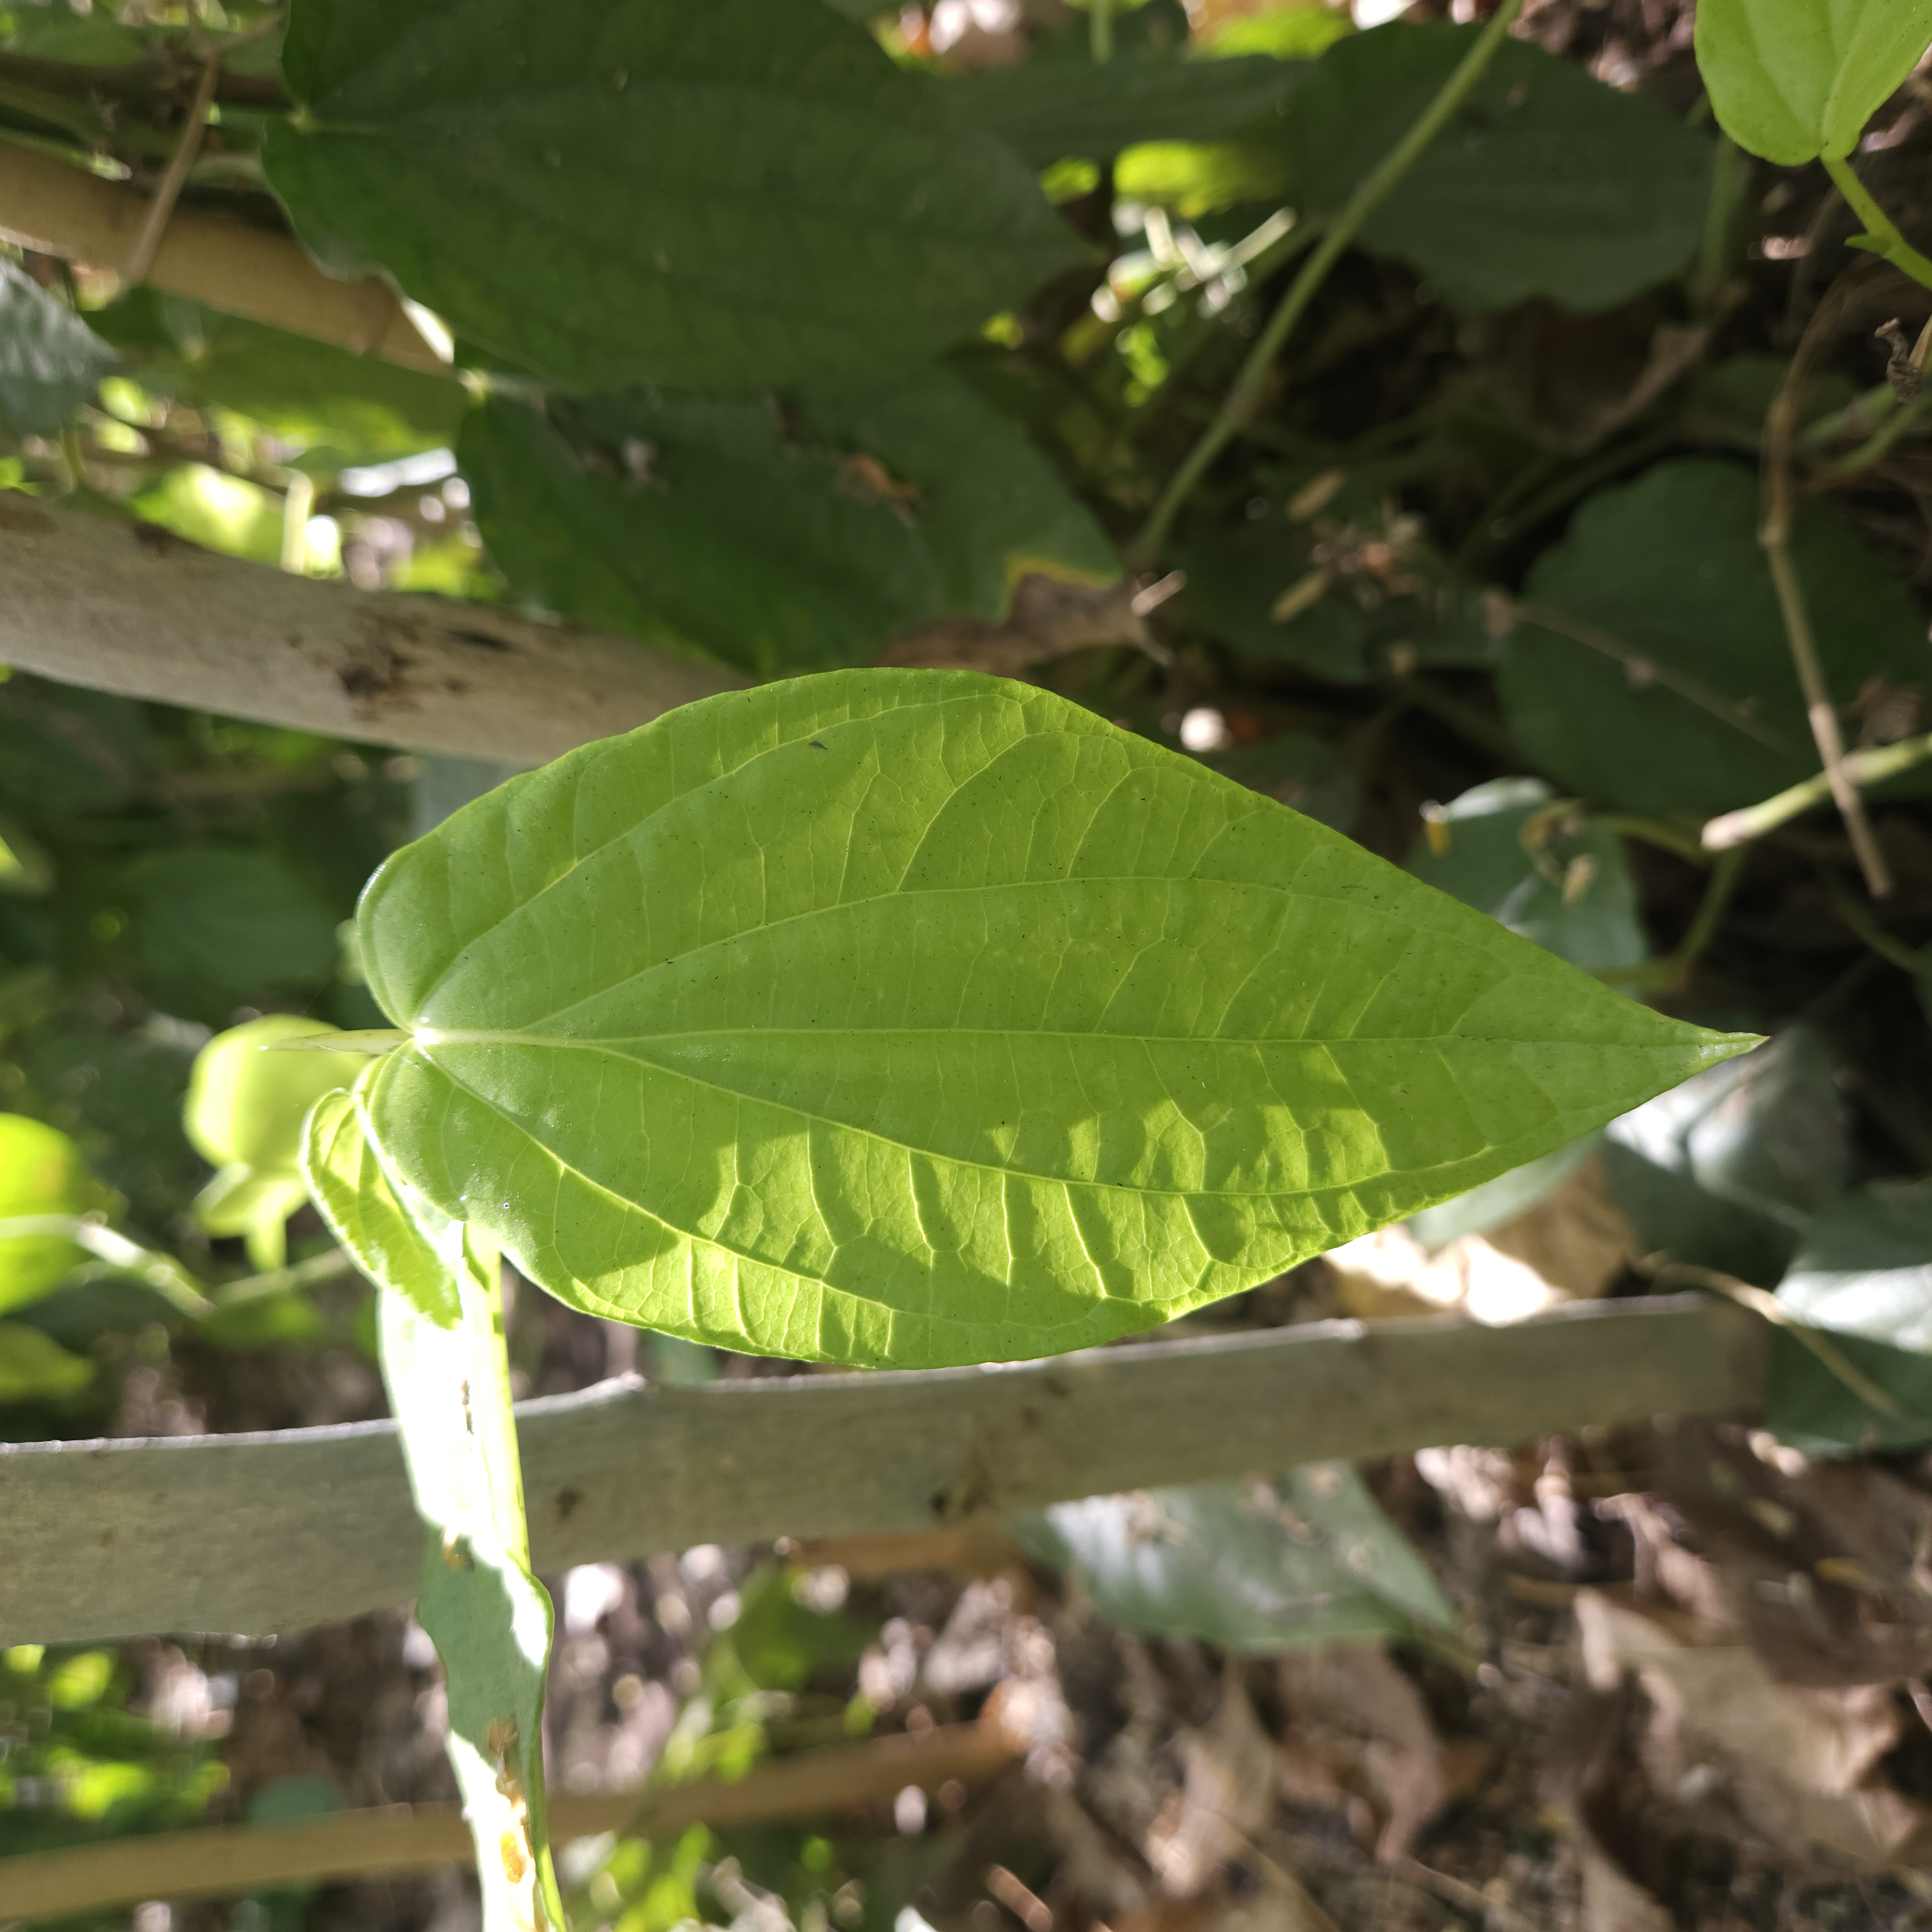
Label: Healthy